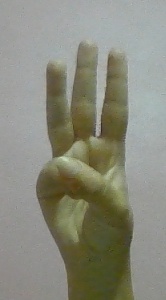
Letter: thaa